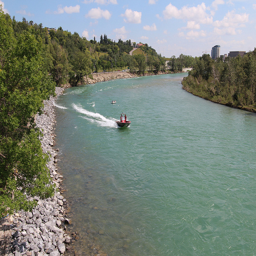
A boat traveling down a river surrounded by forest.
A small boat is traveling down the river.
a small boat is coming down the river
A motor boat riding along a river near the shore.
A boat going a high speed on a river.